Keith G. Harding

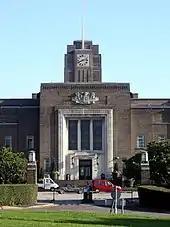
Birmingham University Medical School

Keith G. Harding CBE FRCGP FRCP FRCS FLSW is a British physician.